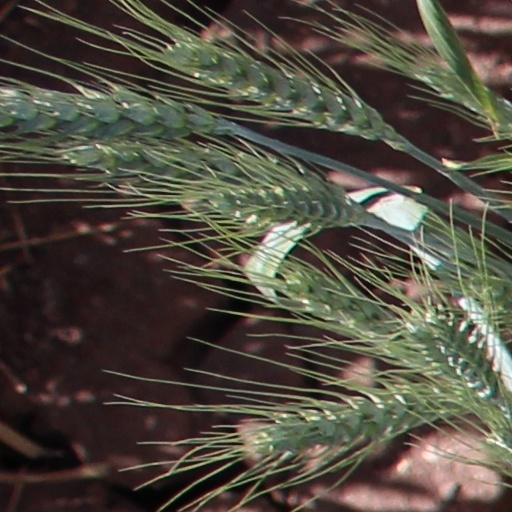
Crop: wheat